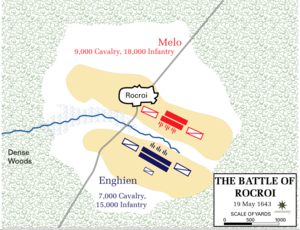
La bataille de Rocroi a lieu le 19 mai 1643 pendant la guerre de Trente Ans. Elle met aux prises l’armée des Flandres, armée espagnole commandée par Francisco de Melo, qui assiégeait Rocroi, et l’armée de Picardie, armée française menée par Louis de Bourbon, duc d'Enghien. C'est une importante victoire française, qui marque la fin de la suprématie militaire des tercios espagnols et le début du renversement de l'équilibre des forces en Europe.